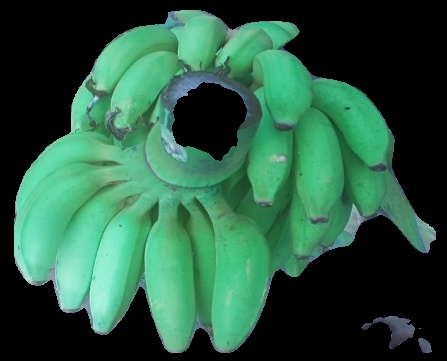
Variety: elakki-bale
Grade: grade2